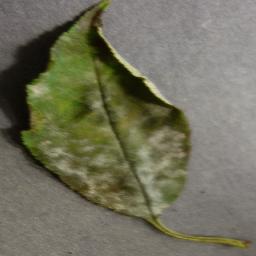
Label: Cherry___Powdery_mildew